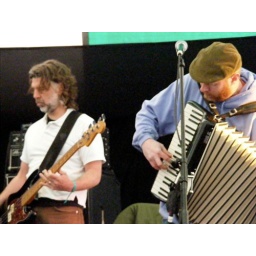
3-20-10 dog & duck 10 by chris saunders